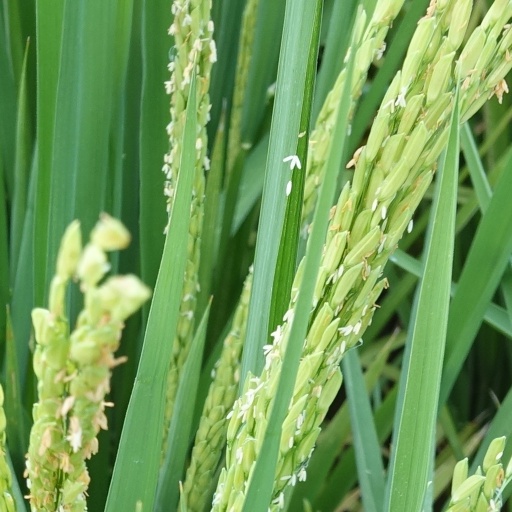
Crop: rice